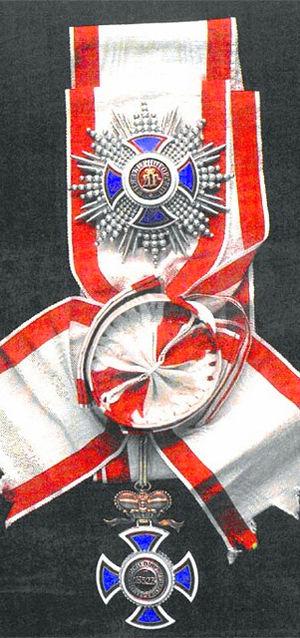
L'ordre du prince Danilo Iᵉʳ est un ordre dynastique de la maison royale Petrović-Njegoš, au Monténégro. Il fut instauré en 1853 par le prince Danilo Petrović-Njegoš.